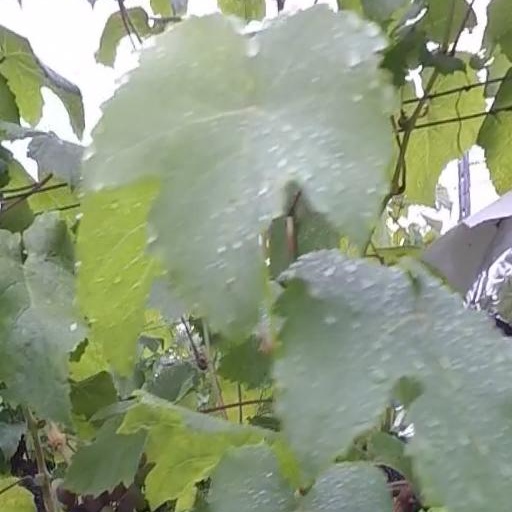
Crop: grape